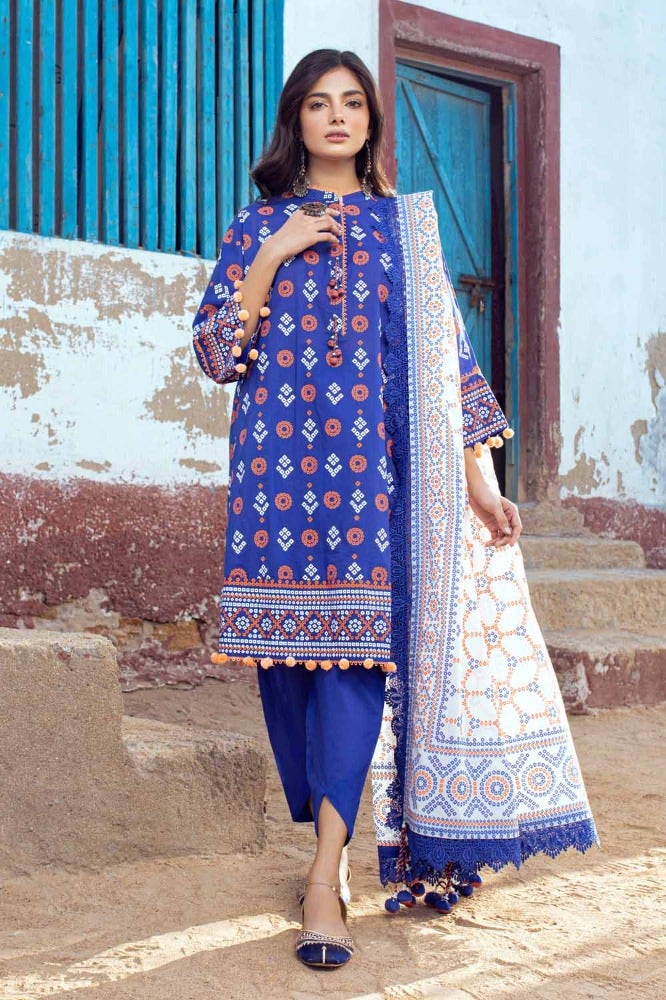
blue kashmiri embroidered lawn suit